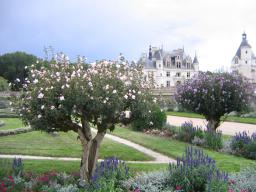
Label: Background_without_leaves